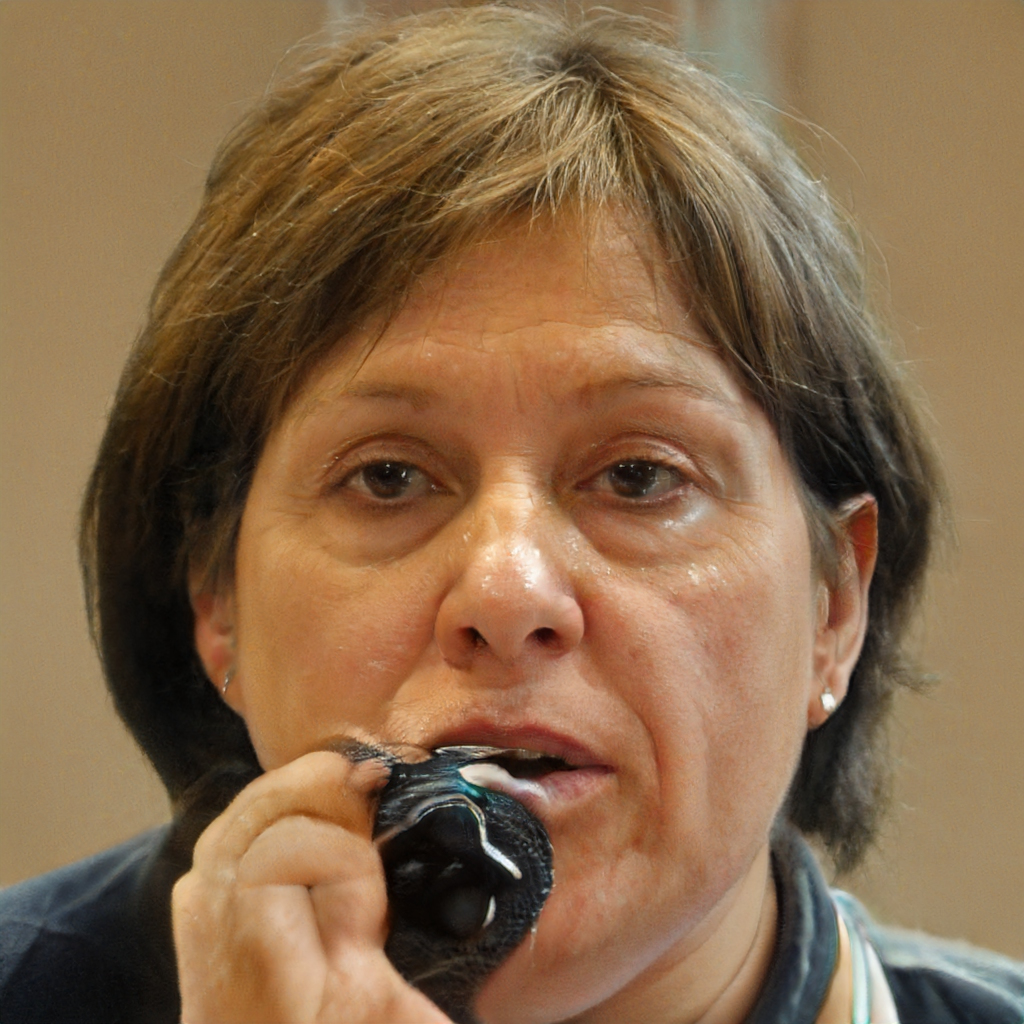
Gender: Female